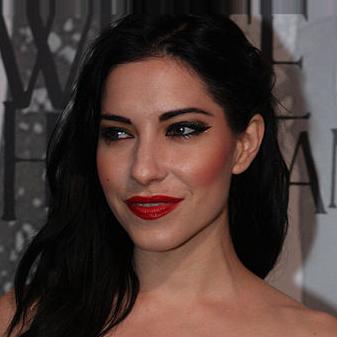
Age: 27